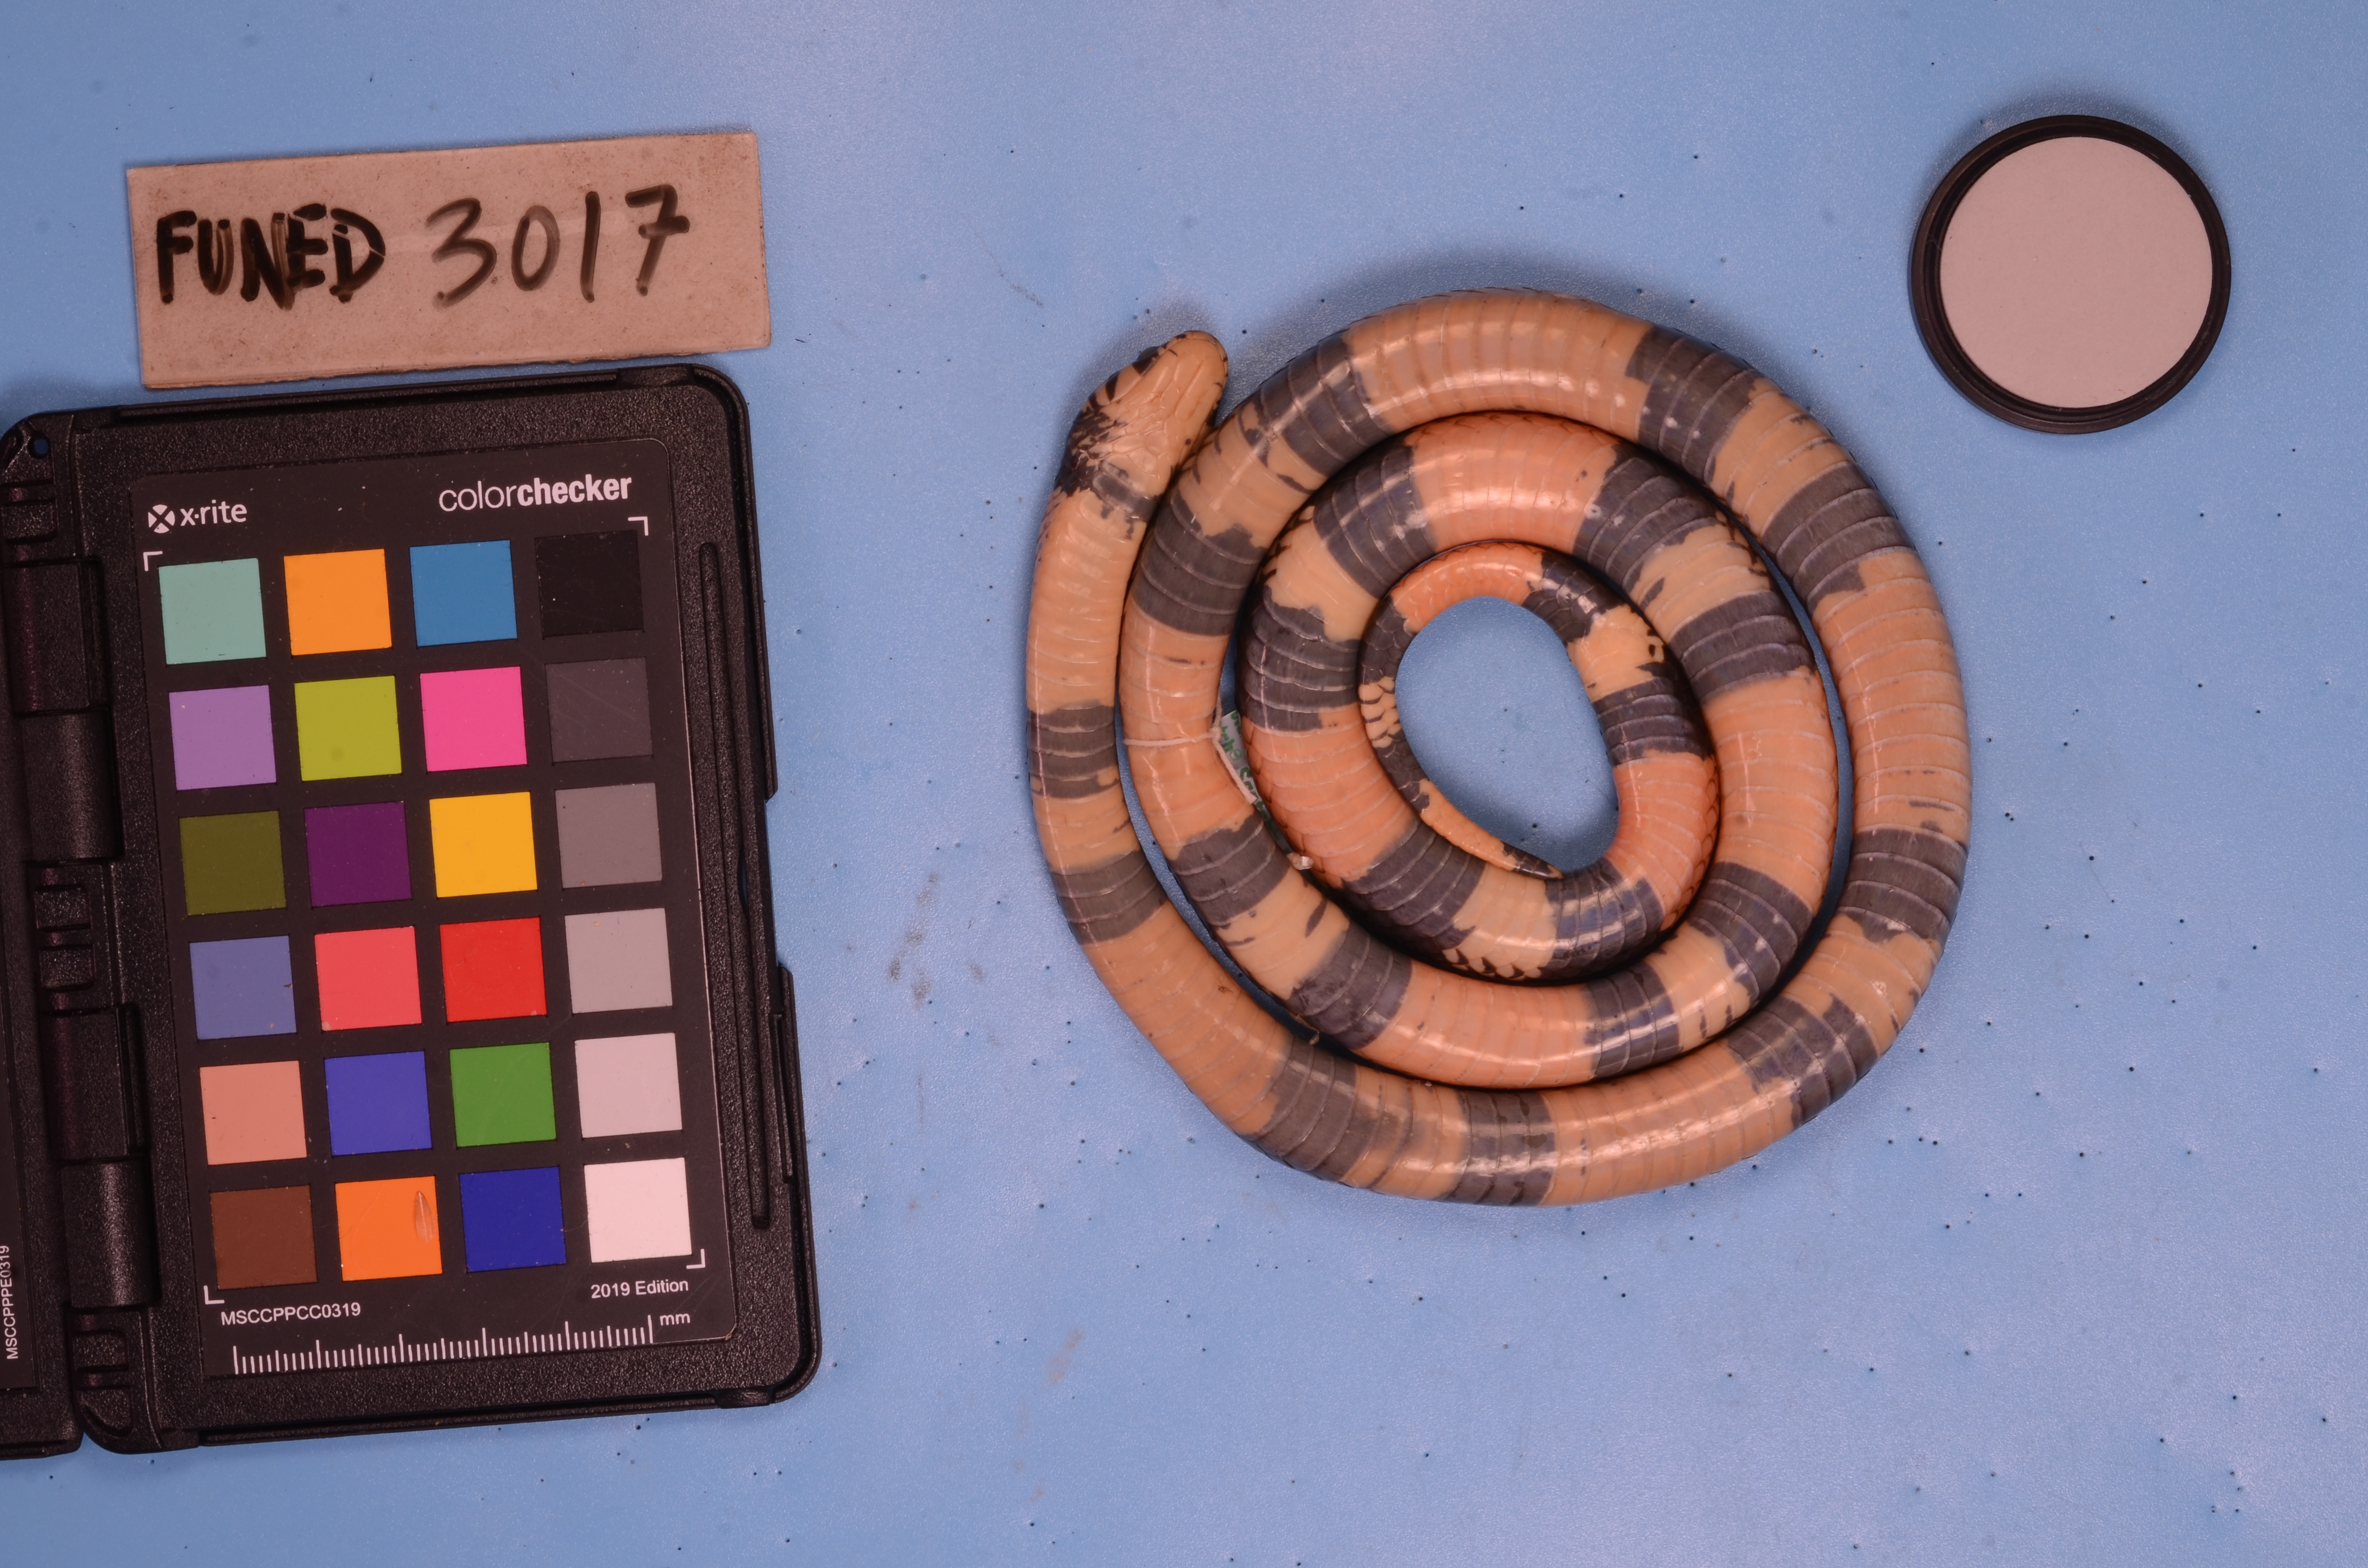
Species: Erythrolamprus aesculapii
View: ventral
Mimicry status: mimic